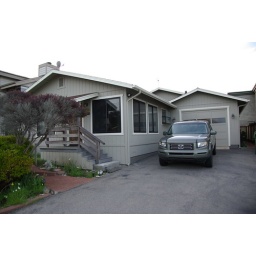
Front elevation of my buddy Mike's beach house in Cambria CA.